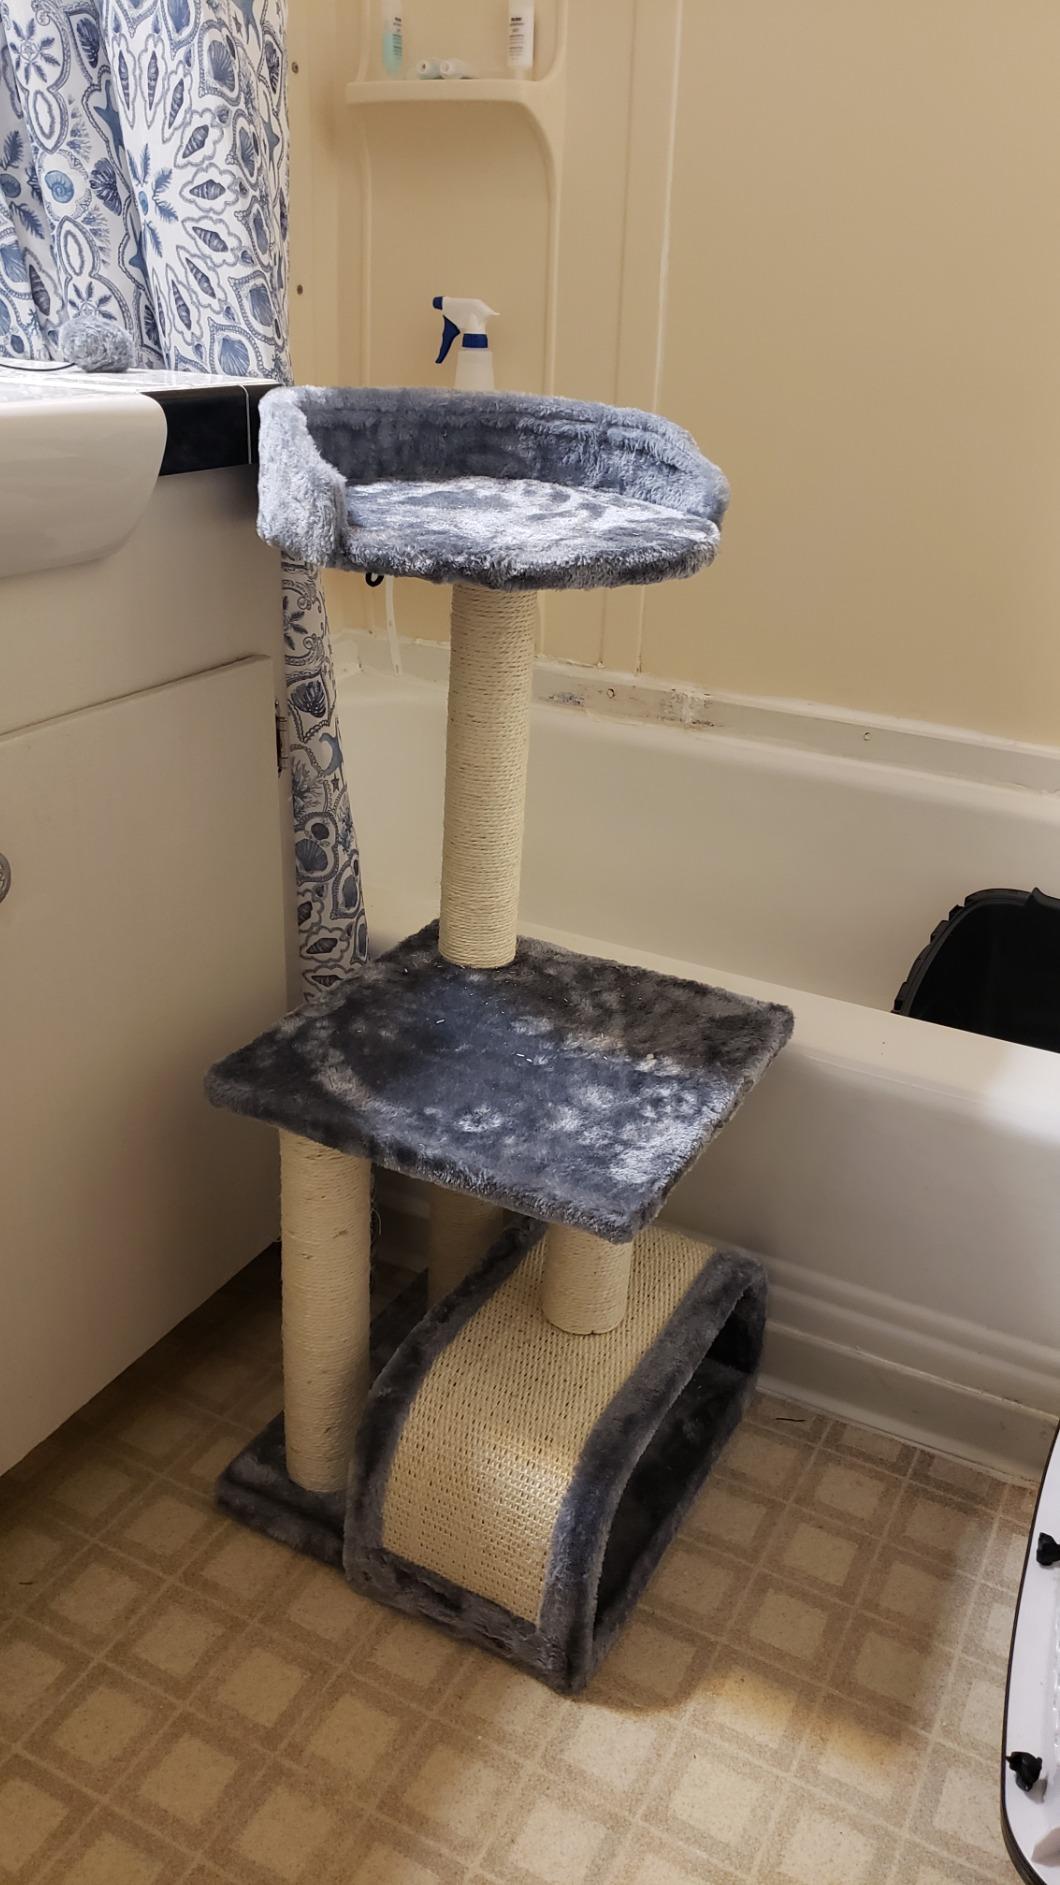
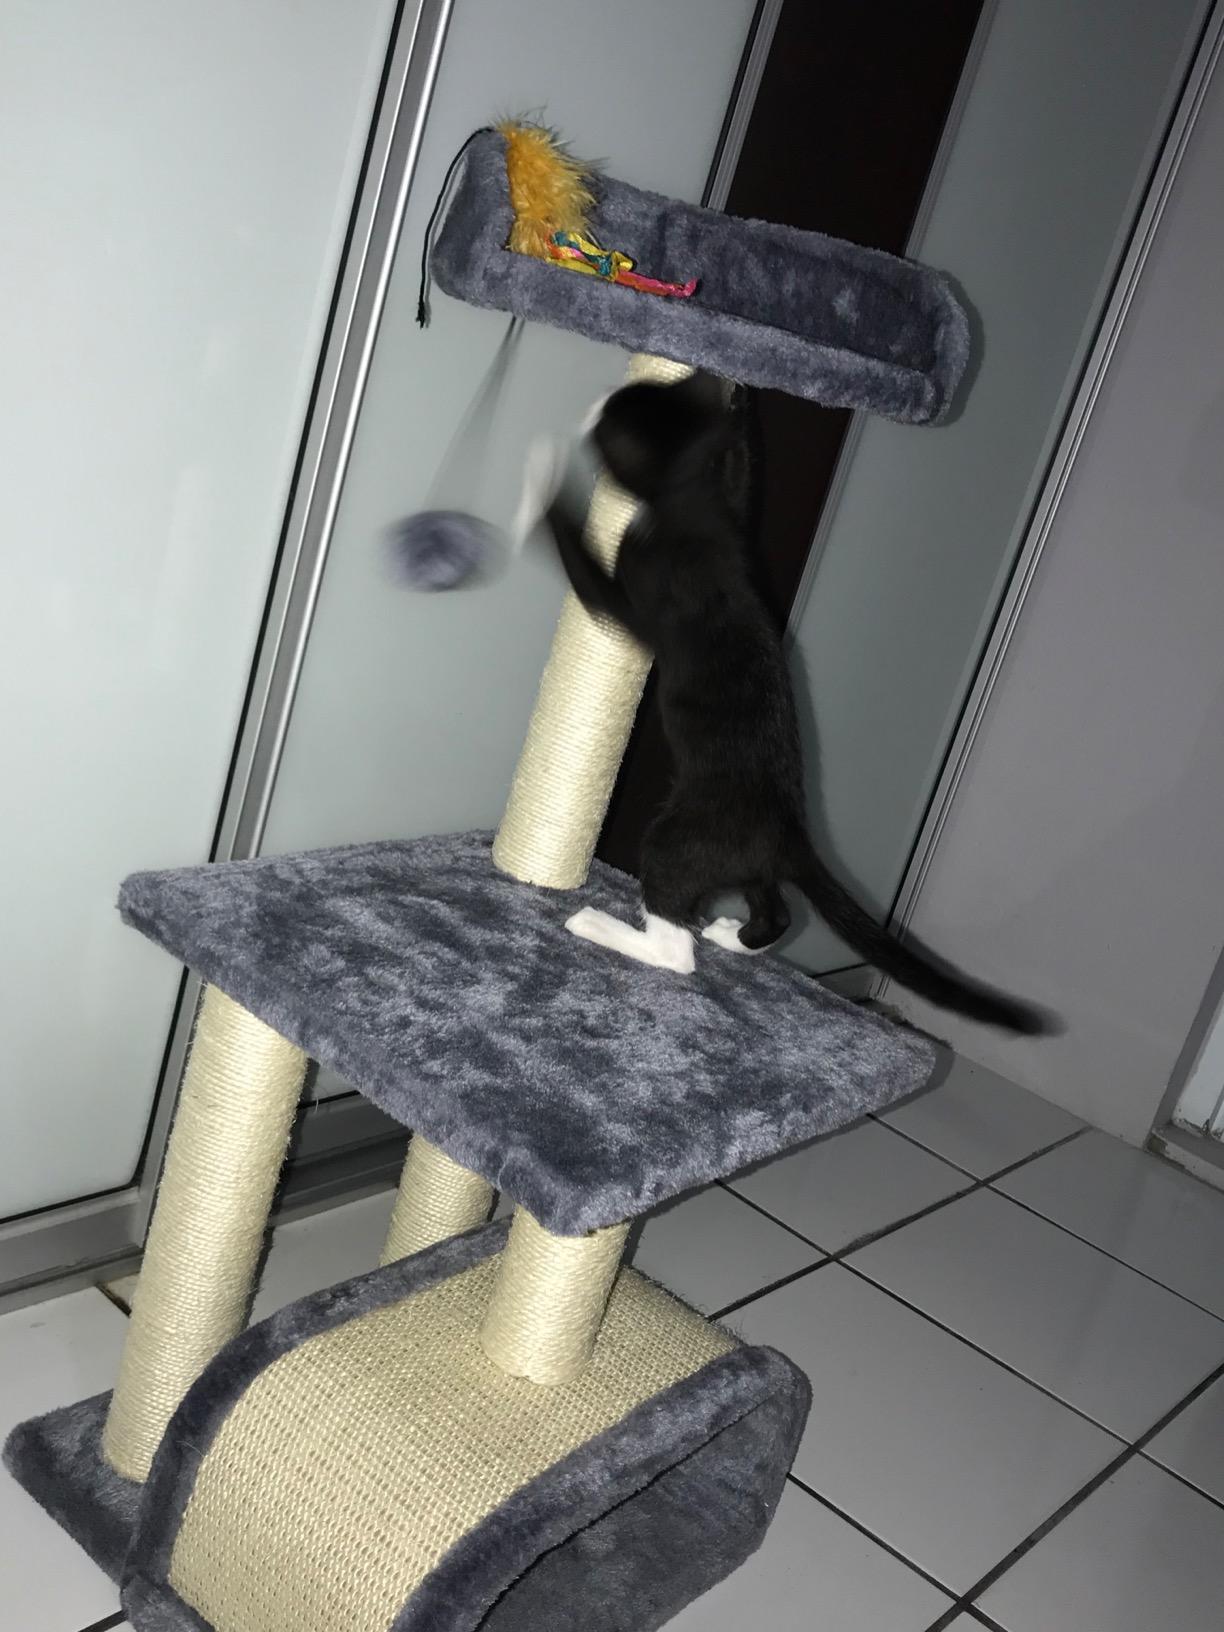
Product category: items_cat tree
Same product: yes